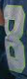
Number: 8